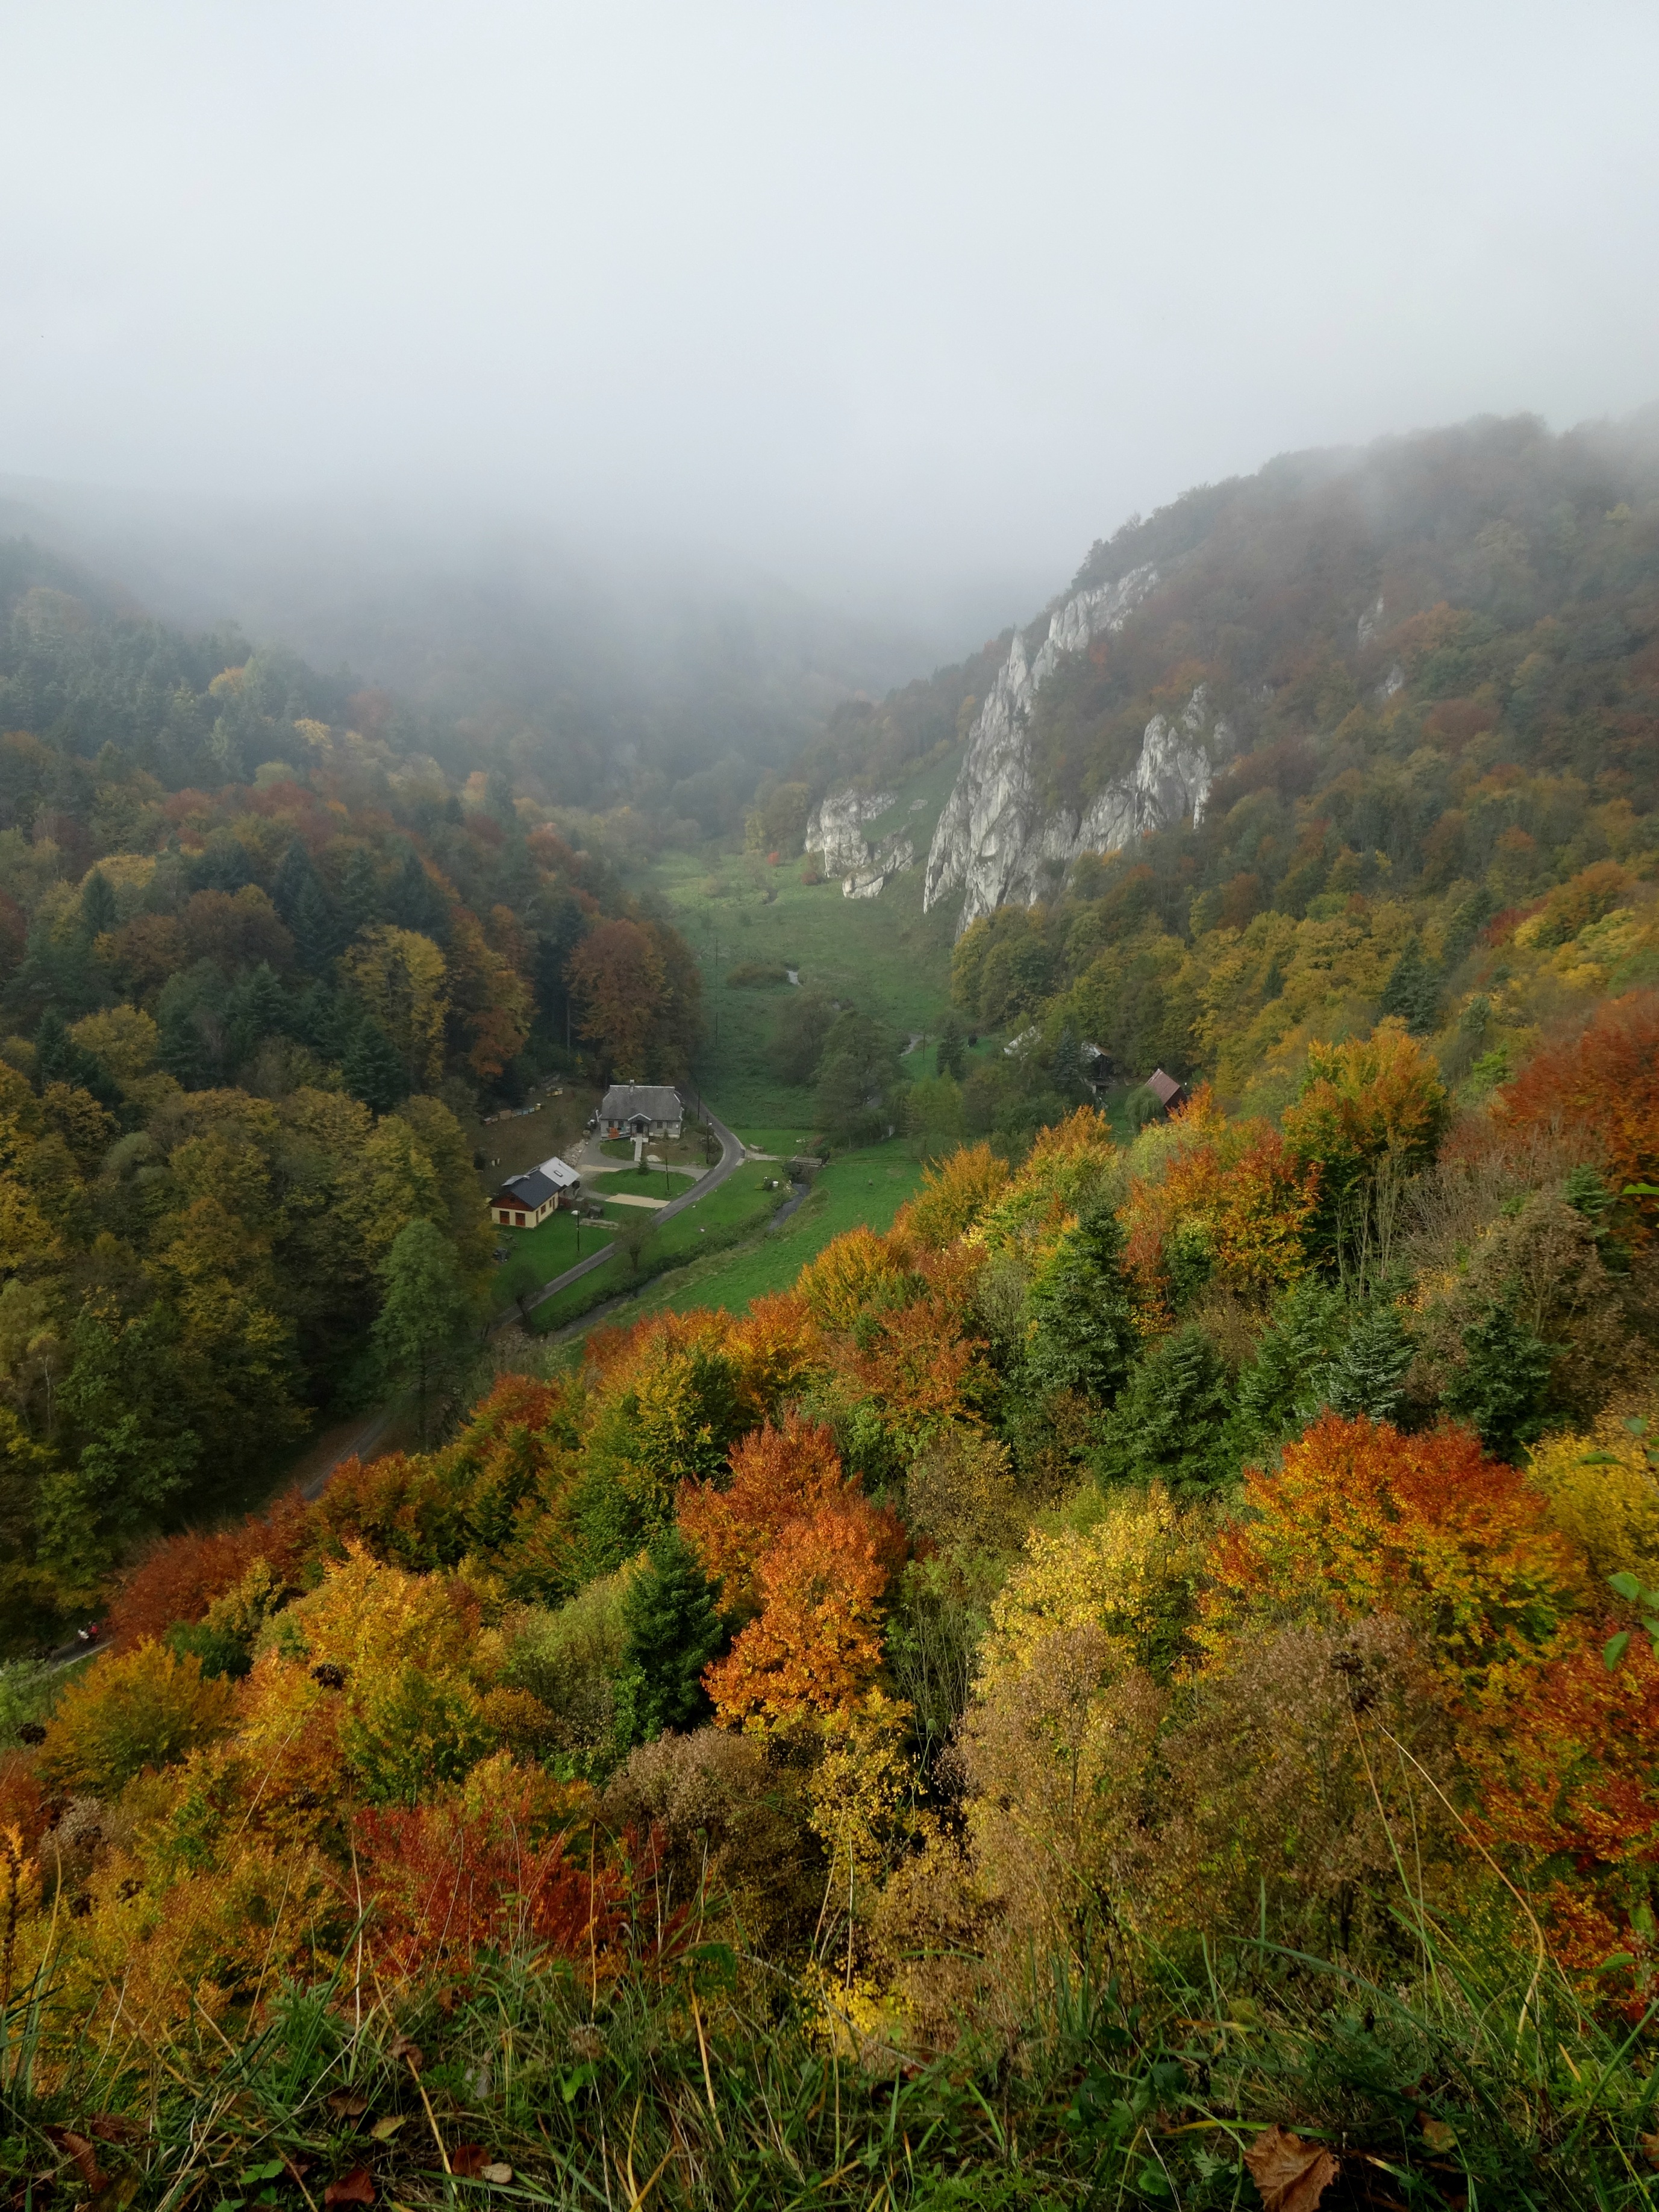
landscape, tree, nature, forest, wilderness, mountain, mist, trail, meadow, morning, leaf, hill, valley, mountain range, foliage, autumn, season, ridge, rocks, plateau, blurry, habitat, the national park, ecosystem, the founding fathers, rural area, geographical feature, atmospheric phenomenon, mountainous landforms